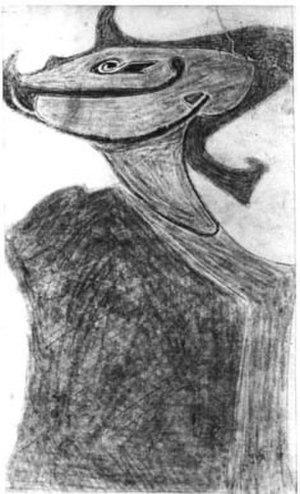
Rabindranath Thakur dit Tagore, connu aussi sous le surnom de Gurudev, est un compositeur, écrivain, dramaturge, peintre et philosophe indien dont l'œuvre a eu une profonde influence sur la littérature et la musique du Bengale à l'orée du XXᵉ siècle. Il est couronné par le Prix Nobel de littérature en 1913. Nombre de ses romans et nouvelles ont été adaptés au cinéma, notamment par le cinéaste Satyajit Ray.